Boggs station

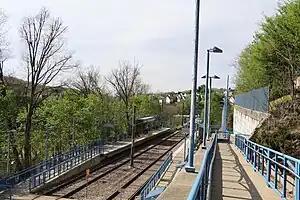
Looking north

Boggs is a station on the Overbrook branch of Pittsburgh Regional Transit's light rail network. It is located in the Beltzhoover neighborhood of Pittsburgh. Boggs is a high level handicap accessible station that exits onto Boggston Avenue and Sylvania Avenue. The station serves commuters from the hilly, residential neighborhood.